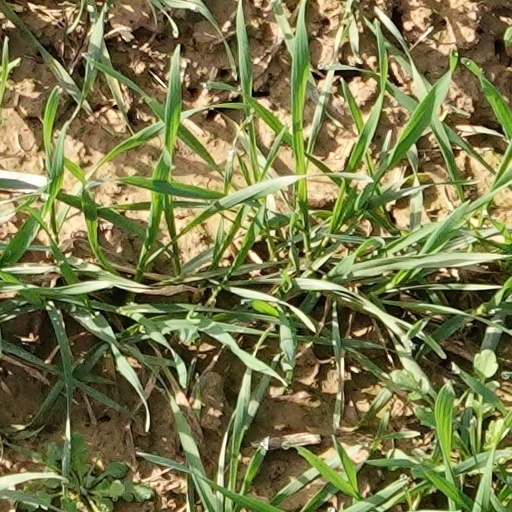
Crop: wheat